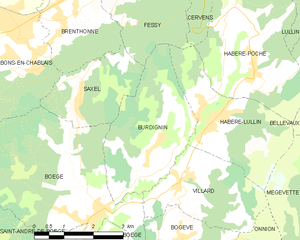
Carte des communes françaises Burdignin
Burdignin est une commune française située dans le département de la Haute-Savoie, en région Auvergne-Rhône-Alpes.